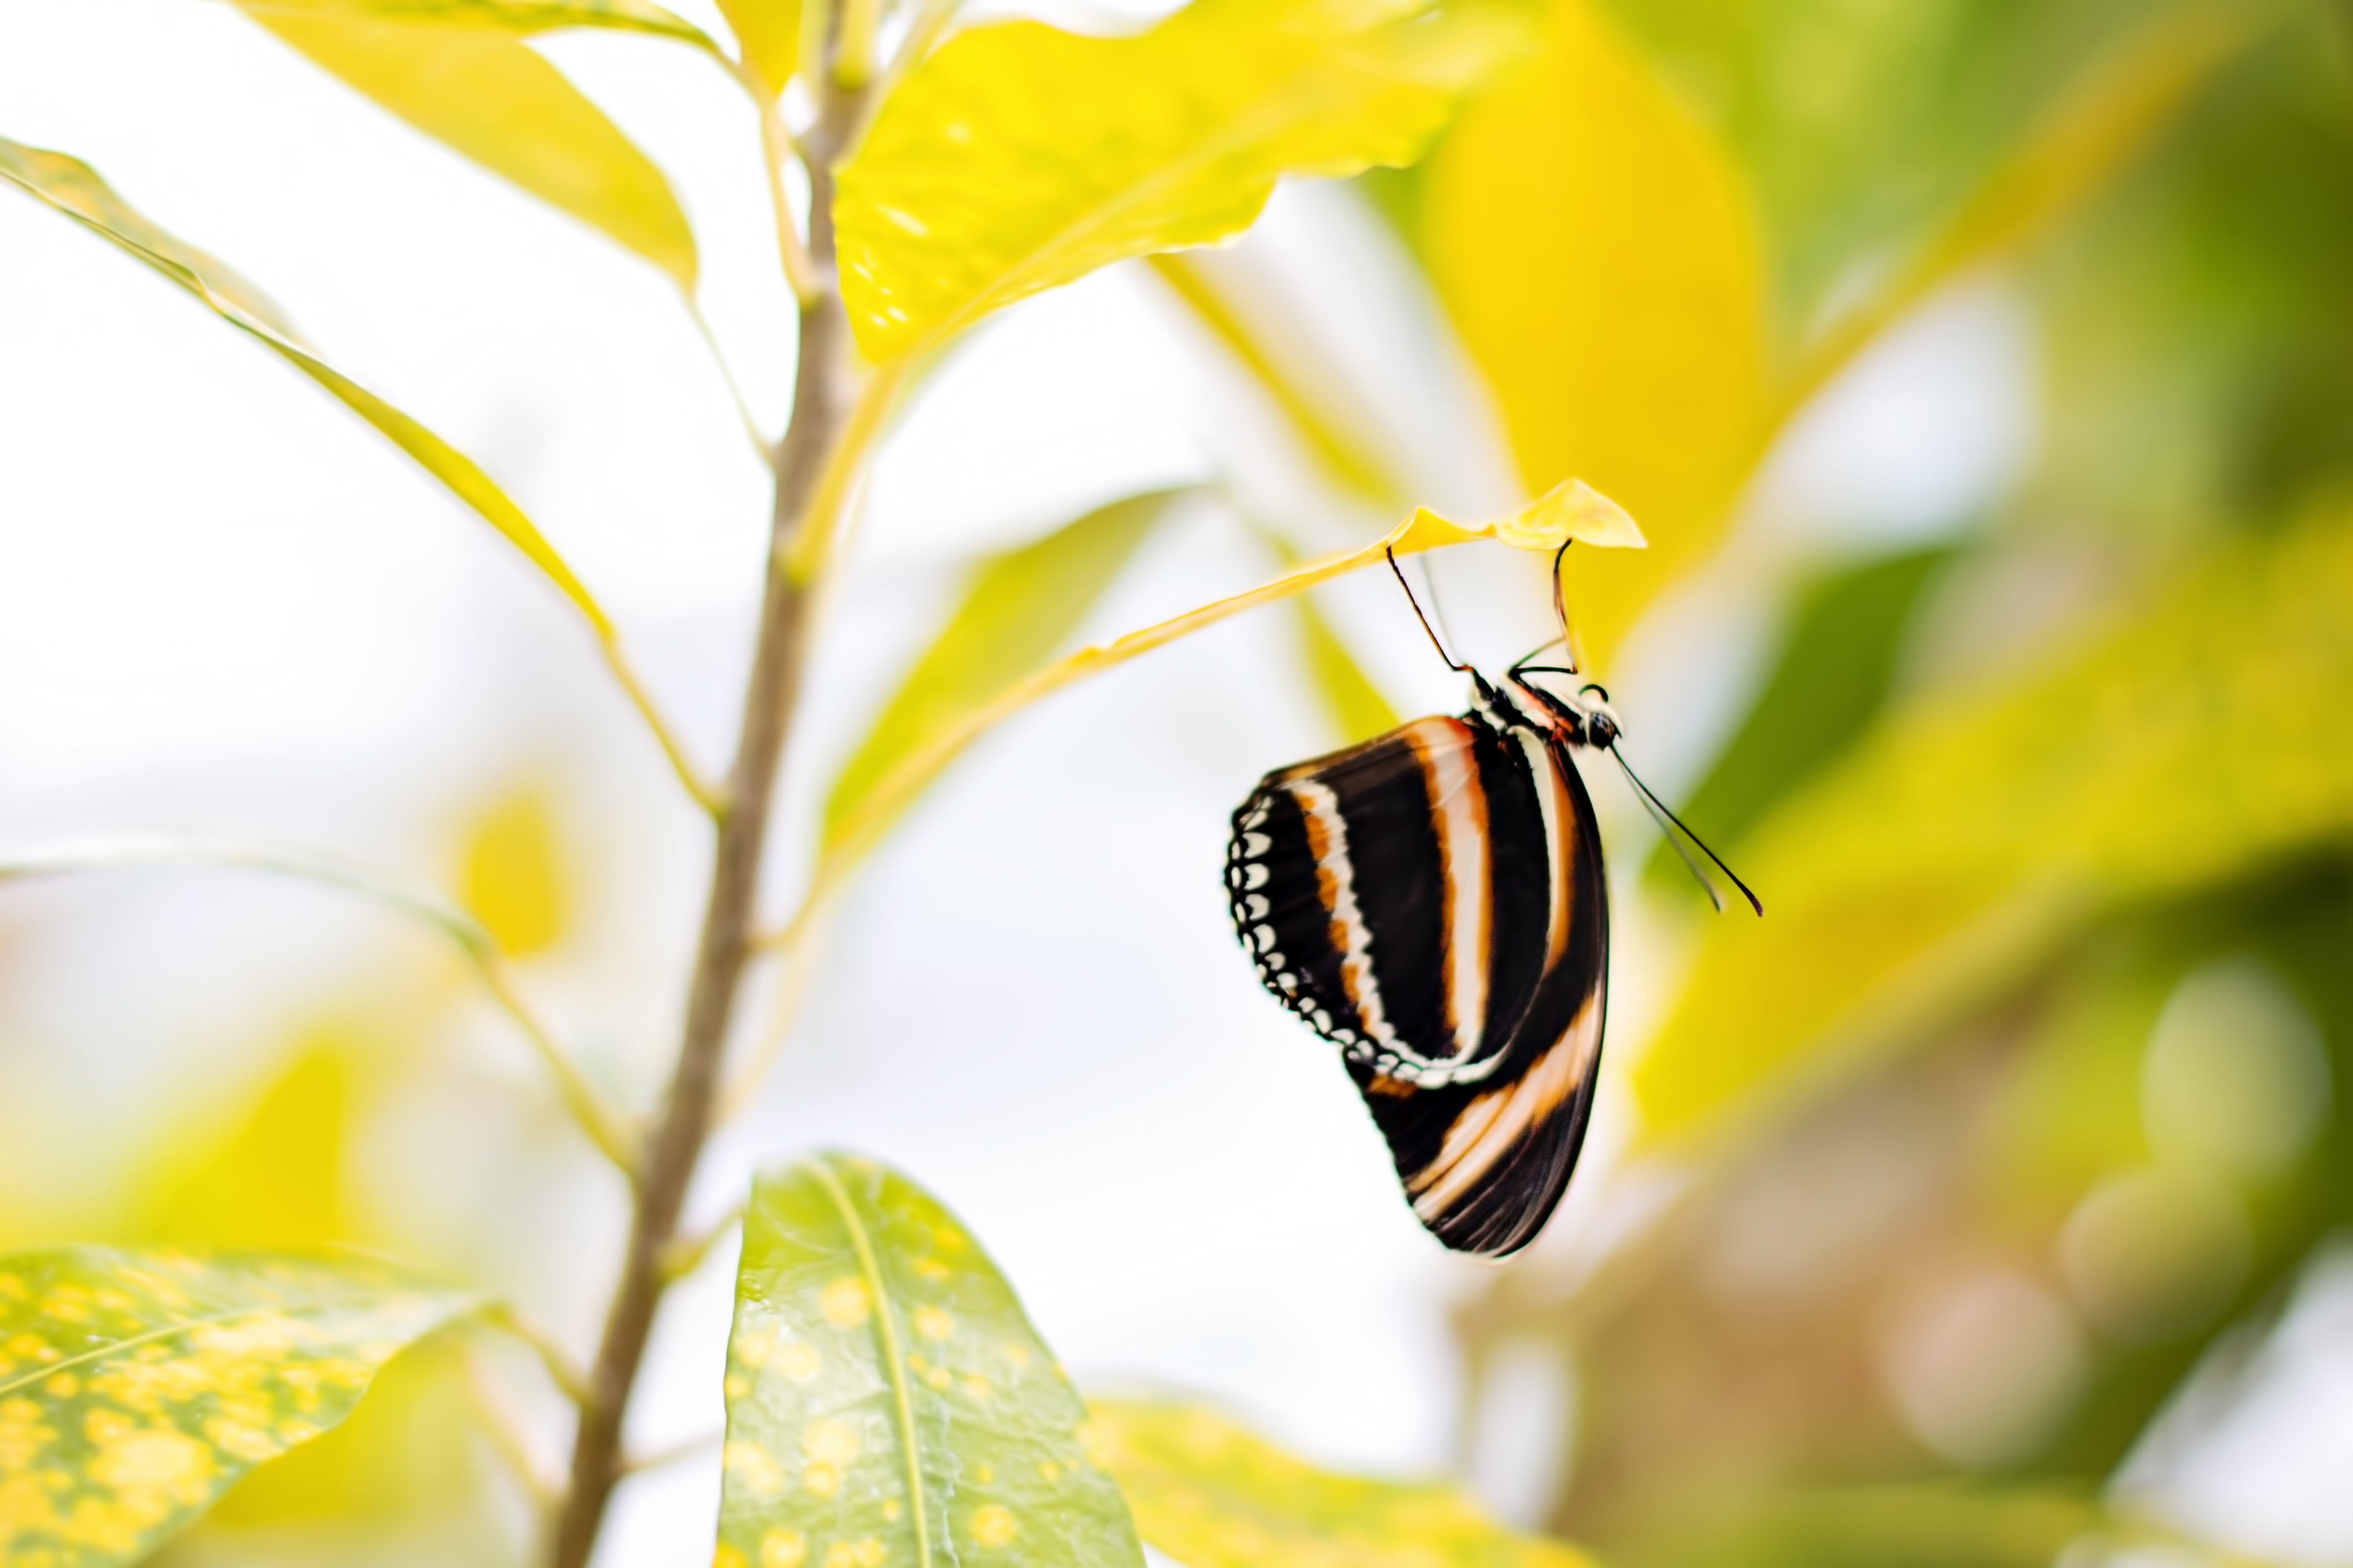
nature, branch, photography, sunlight, leaf, flower, spring, green, insect, botany, butterfly, yellow, flora, fauna, invertebrate, striped, close up, bee, nectar, macro photography, arthropod, honey bee, pollinator, yellow striped, membrane winged insect, moths and butterflies